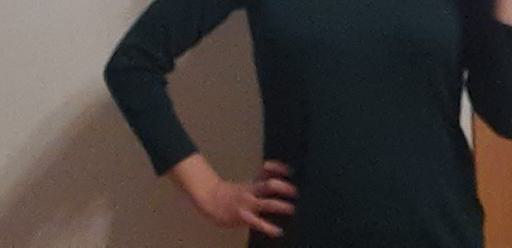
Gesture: no_gesture